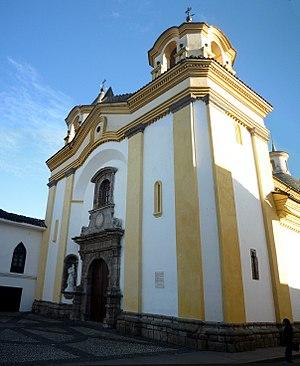
Cet article liste les monuments nationaux du Cauca, en Colombie. Au 1ᵉʳ décembre 2015, 63 monuments nationaux étaient recensés dans ce département.